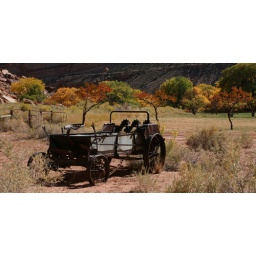
I like the colorful trees in the background.